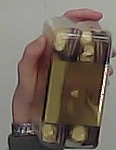
Product: rocher_chocolate